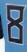
Number: 8